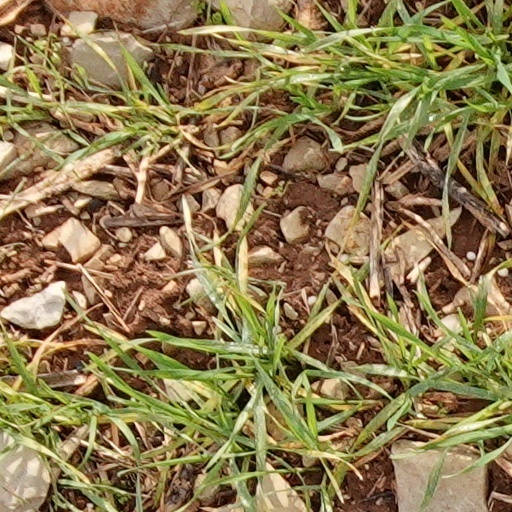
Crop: wheat